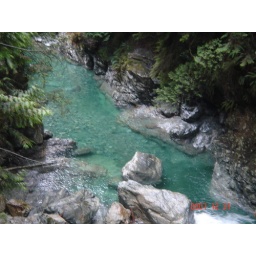
One of the most clear water in the world.